Sky position (RA, Dec in degrees): 131.766, 26.14
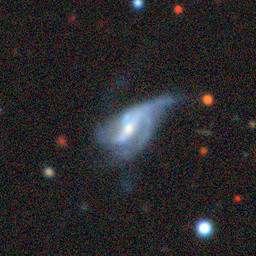
Galaxy morphology: Disturbed Galaxies